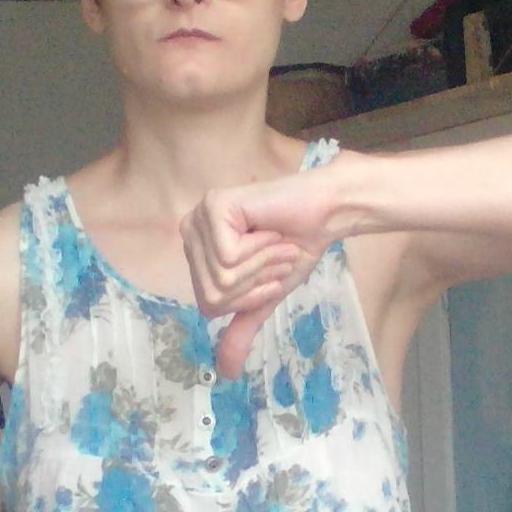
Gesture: dislike